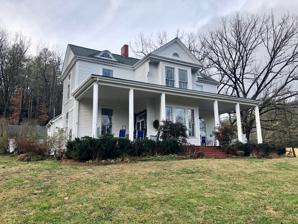
Building: Lucius Coleman Hall House
Country: United States of America
Year built: 1892
Historic house in North Carolina, United States United States historic place Lucius Coleman Hall House U.S. National Register of Historic Places East Elevation, Lucius Coleman Hall House Show map of North Carolina Show map of the United States Location Off NC 116, 0.1 miles E of jct. with SR 1367, near Webster, North Carolina Coordinates 35°20′40″N 83°13′43″W / 35.34444°N 83.22861°W / 35.34444; -83.22861 Area 5 acres (2.0 ha) Built 1891 ( 1891 ) -1892 Architectural style Late Victorian, Vernacular Victorian NRHP reference No. 90000365 Added to NRHP March 9, 1990 Lucius Coleman Hall House is a historic home located near Webster , Jackson County, North Carolina . The house was built in 1891–1892, and is a 2 + 1 ⁄ 2 -story, Late Victorian -style frame dwelling, with a 1 + 1 ⁄ 2 -story rear ell. The rear ell is believed to date to about 1850, and originated as a free-standing, saddlebag house with gable roof and central brick chimney. The 1892 section is a "T"-plan, I-house with elaborate details.  The hipped roof porch on the 1892 section was added about 1950. It was listed on the National Register of Historic Places in 1990. References